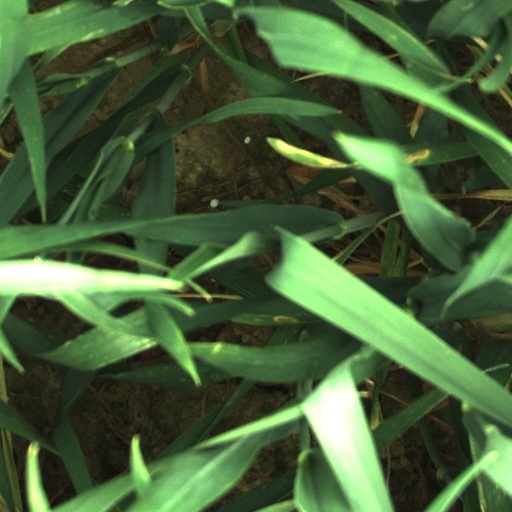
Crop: wheat